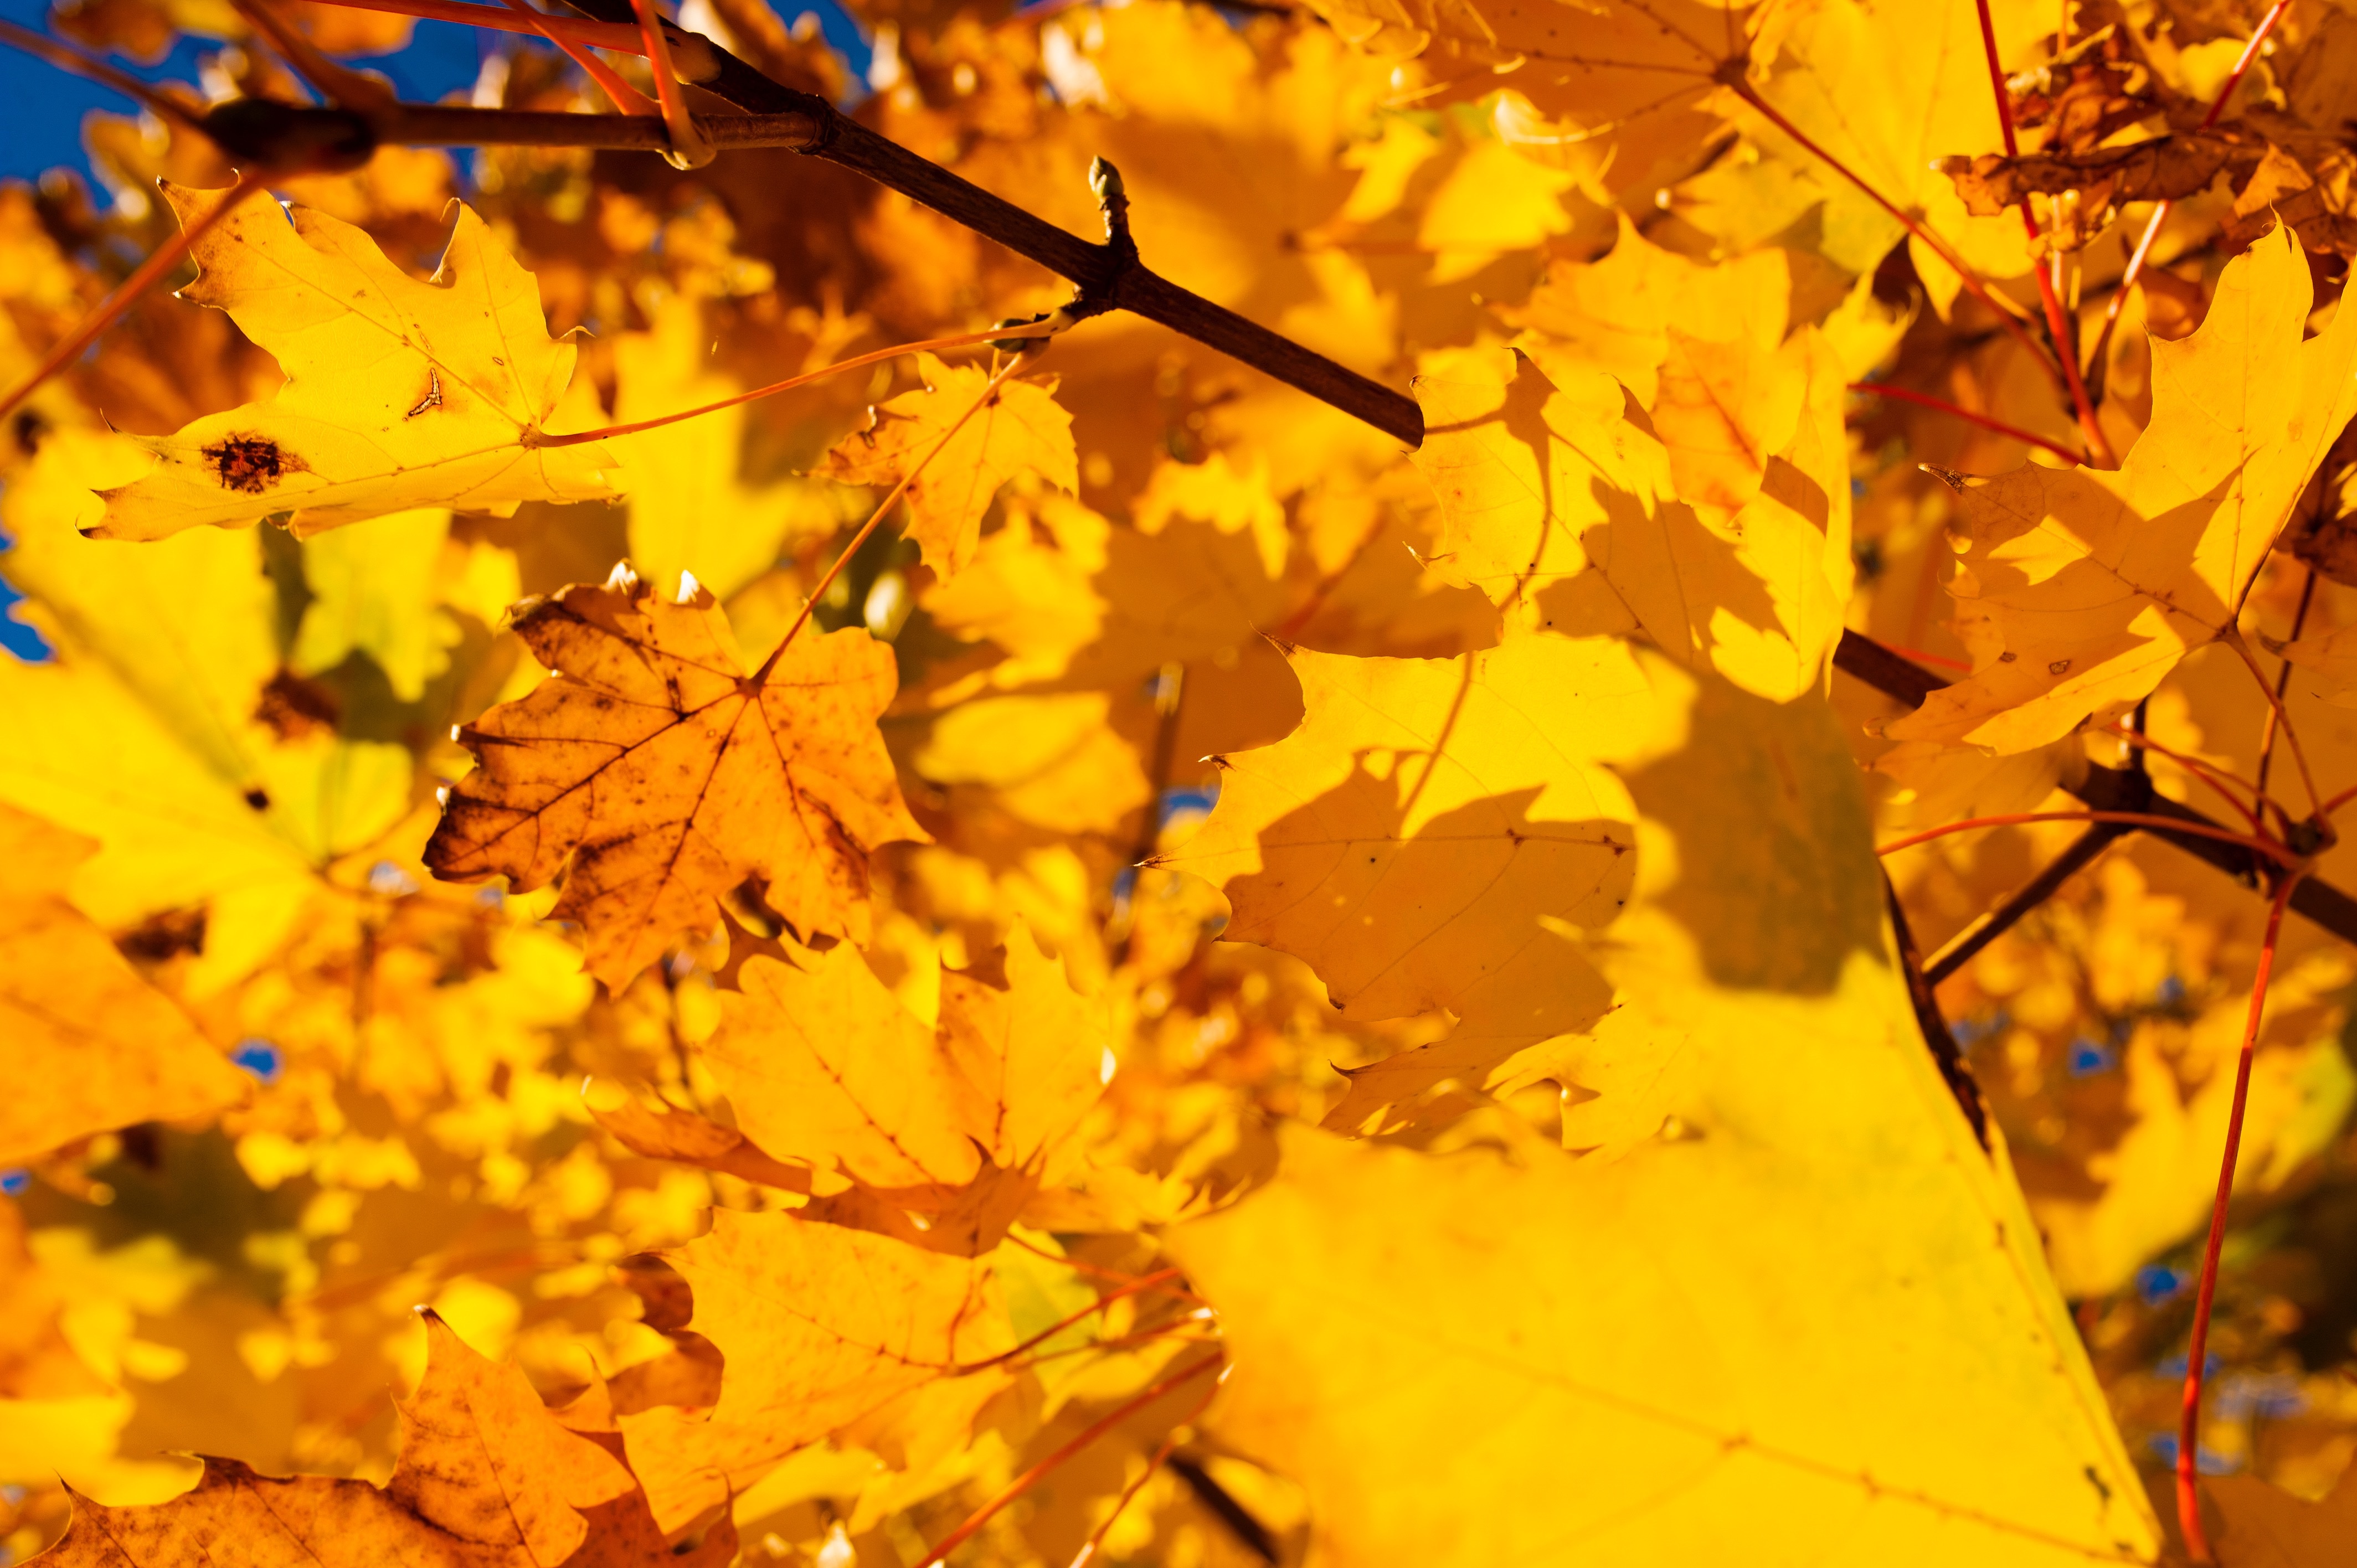
tree, branch, plant, sunlight, leaf, flower, autumn, yellow, season, maple leaf, flowering plant, maidenhair tree, woody plant, land plant